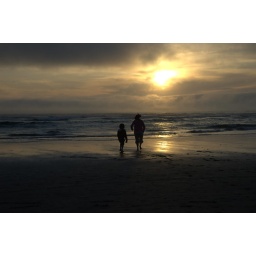
Sofi and Kiah running in the water at Cannon Beach.